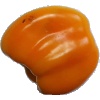
Label: Pepper Yellow 1